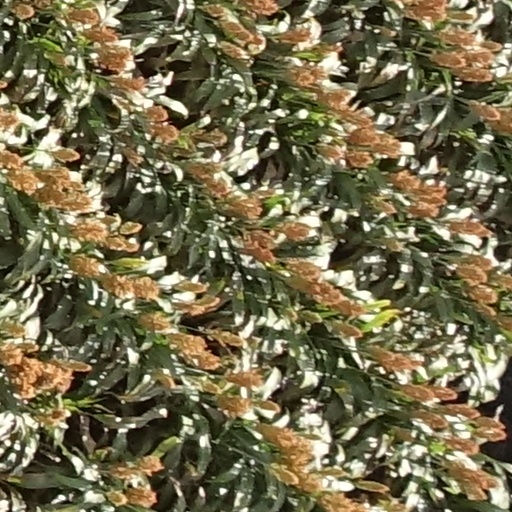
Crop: sorghum